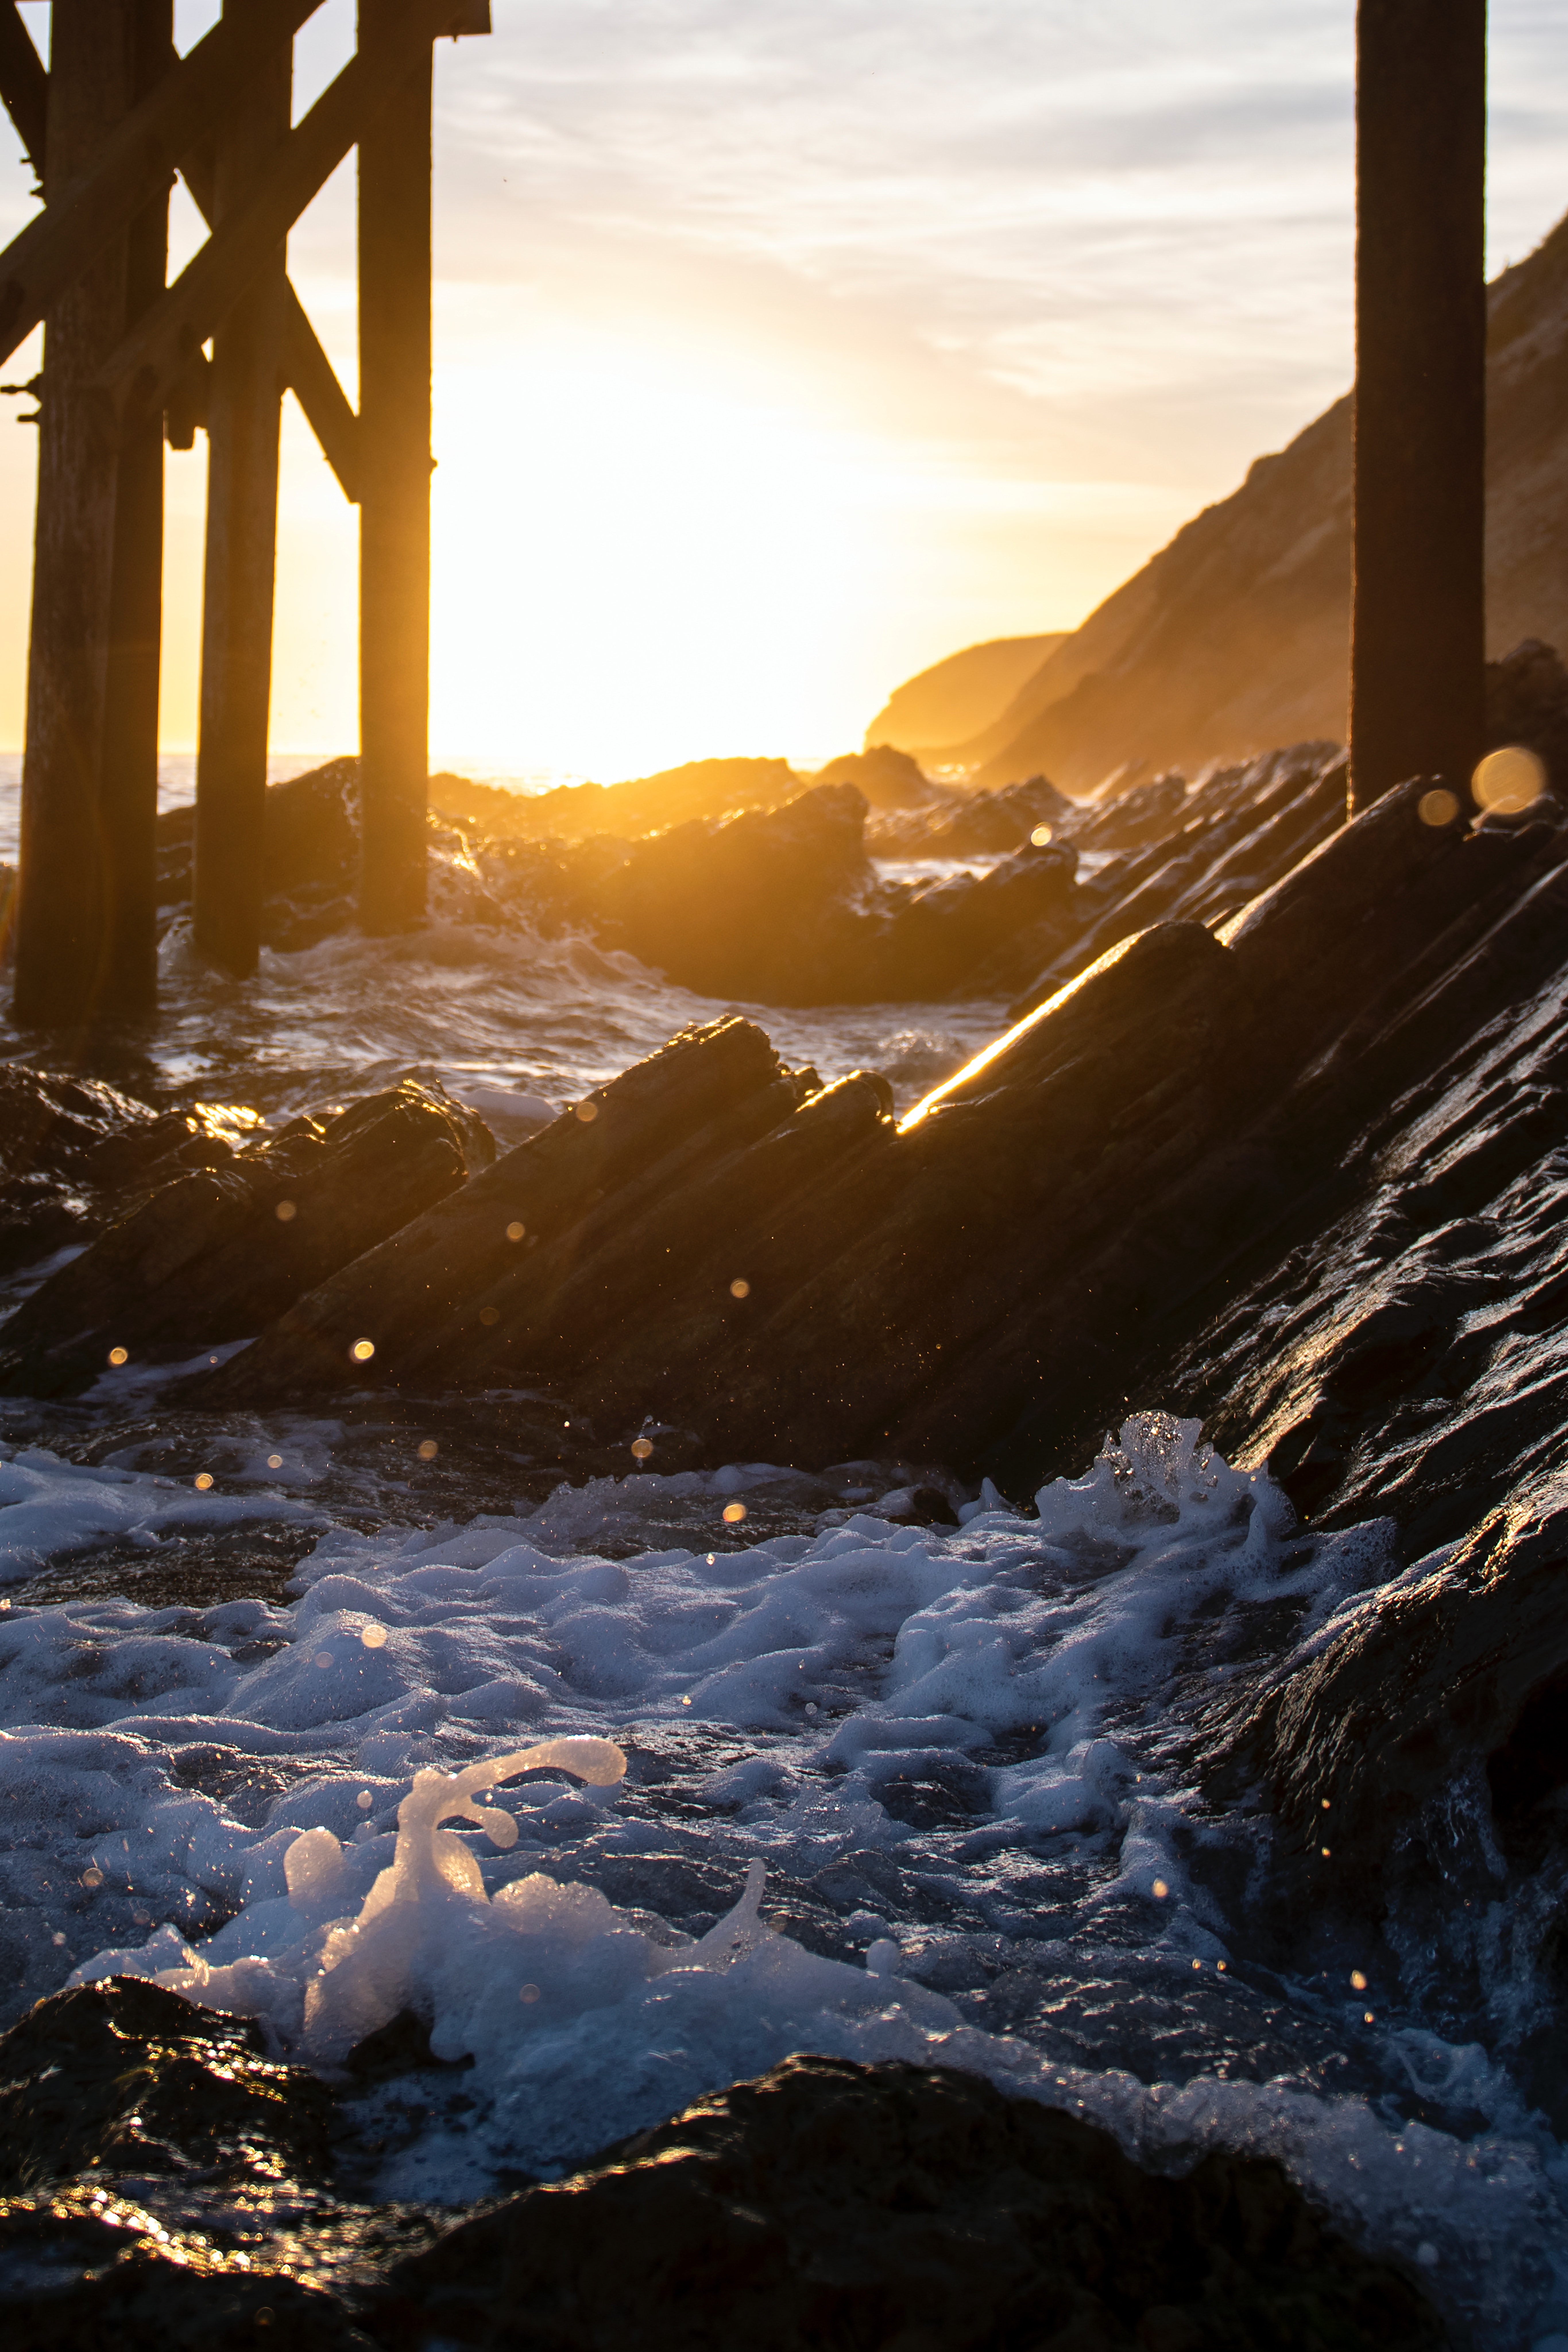
sky, water, light, sunlight, cloud, morning, sunset, atmosphere, horizon, sunrise, sun, evening, snow, winter, bridge, sea, landscape, mountain, ocean, wave, river, rock, freezing, photography, hill, coast, lens flare, vacation, afterglow, city